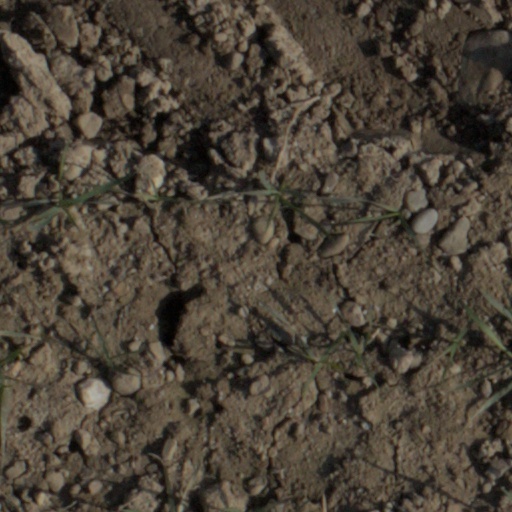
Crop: wheat